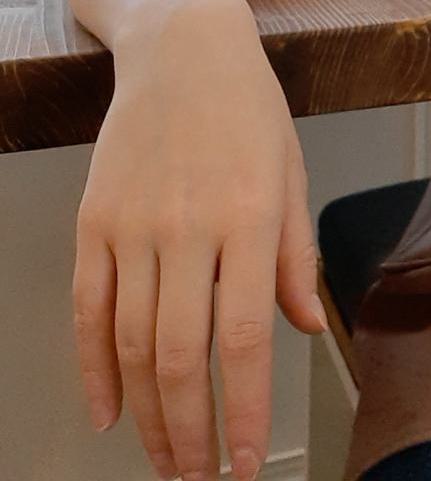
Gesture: no_gesture